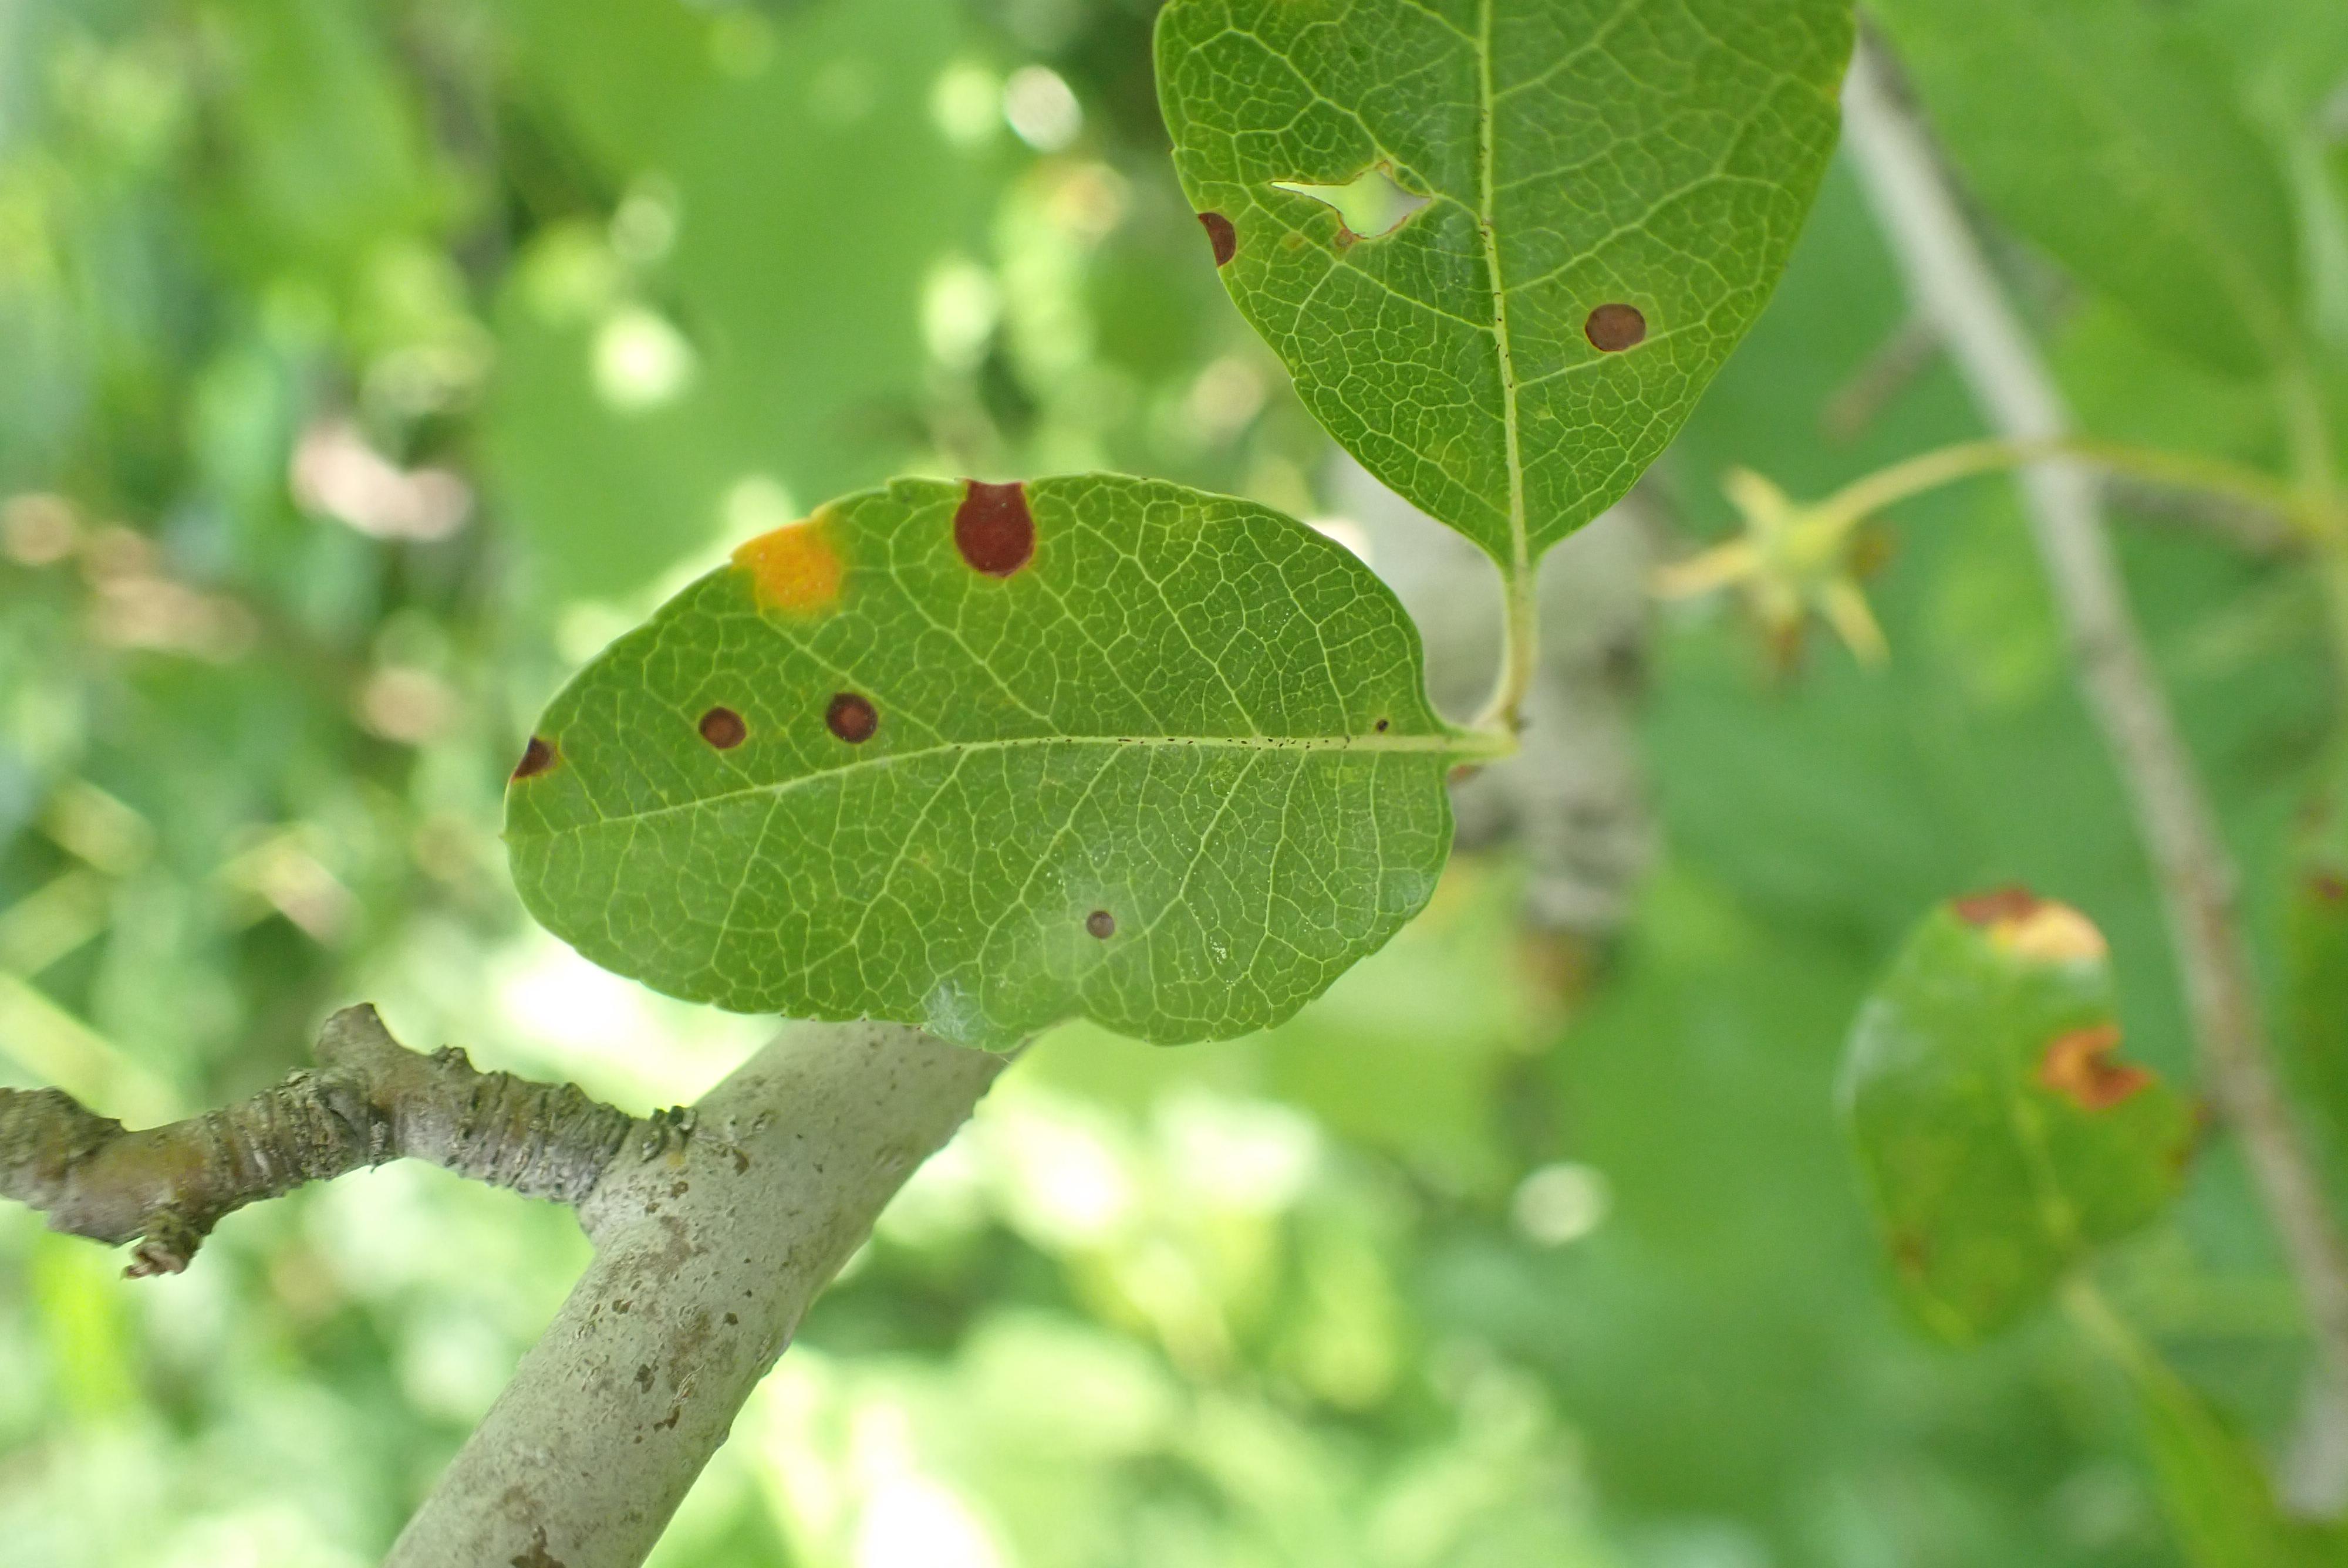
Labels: complex